Bentley 3 Litre

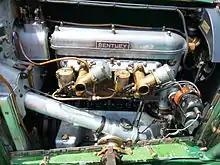
Red label Speed high compression twin SU Engine PH1468 delivered March 1926 in a tourer with licence plate KM 2321

The 3.0 L straight-4 engine was designed by ex-Royal Flying Corps engineer Clive Gallop and was technically very advanced for its time. It was one of the first production car engines with 4 valves per cylinder, dry-sump lubrication and an overhead camshaft. The four valve SOHC Hemi design, with a bevel-geared shaft drive for the camshaft, was based on the pre-World War I 1914 Mercedes Daimler M93654 racing engine. Just before the outbreak of the war Mercedes had placed one of the winning Grand Prix cars in their London showroom in Long Acre. At the suggestion of W.O. Bentley, then being commissioned in the Royal Naval Air Service, the vehicle was confiscated in 1915 by the British army, dismantled at Rolls-Royce and subjected to scrutiny. A notable difference to both the Mercedes and the aero engines was the cast-iron monobloc design, and the fully Aluminium enclosed camshaft, which greatly contributed to its durability. But having the valve-head and block in one-piece made for a complicated and labour-intensive casting and machining. This was a feature shared during that time by the Bugattis which the car was later to compete with. The engine was also among the first with two spark plugs per cylinder, pent-roof combustion chambers, and twin carburettors. It was extremely undersquare, optimized for low-end torque, with a bore of and a stroke of .